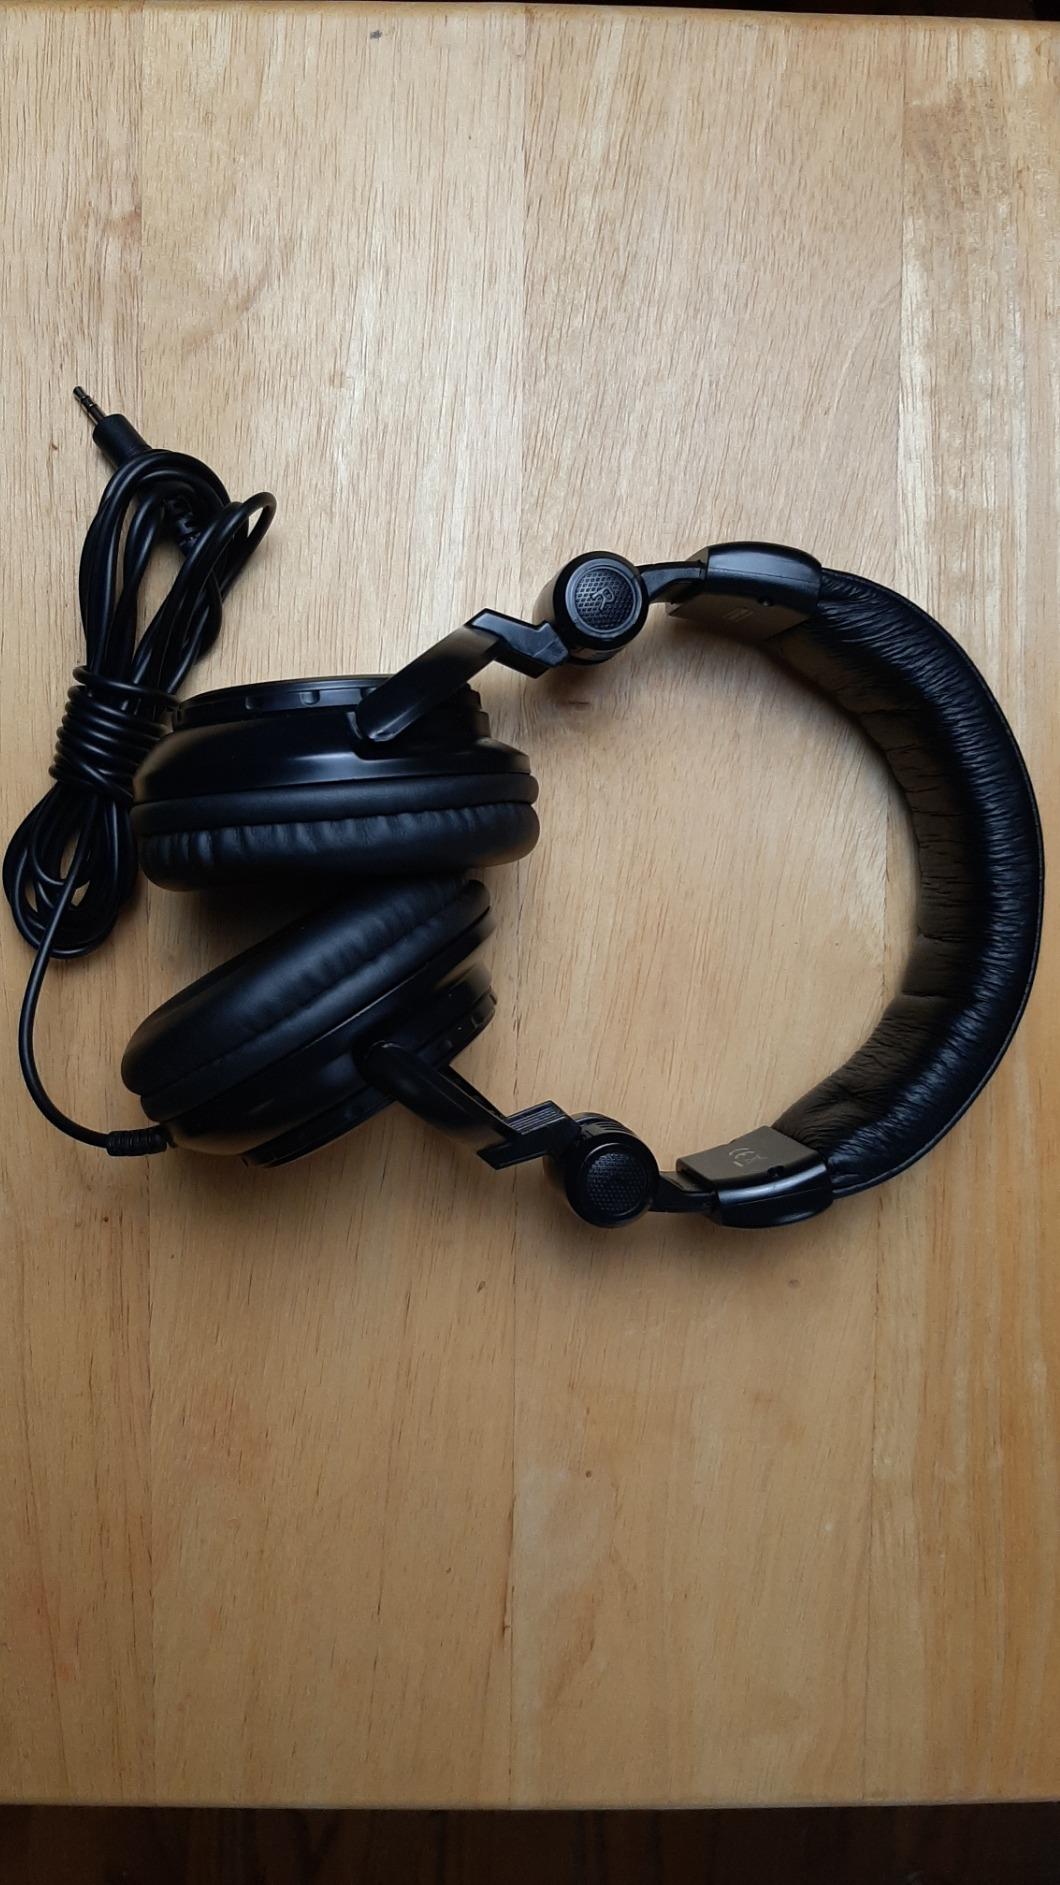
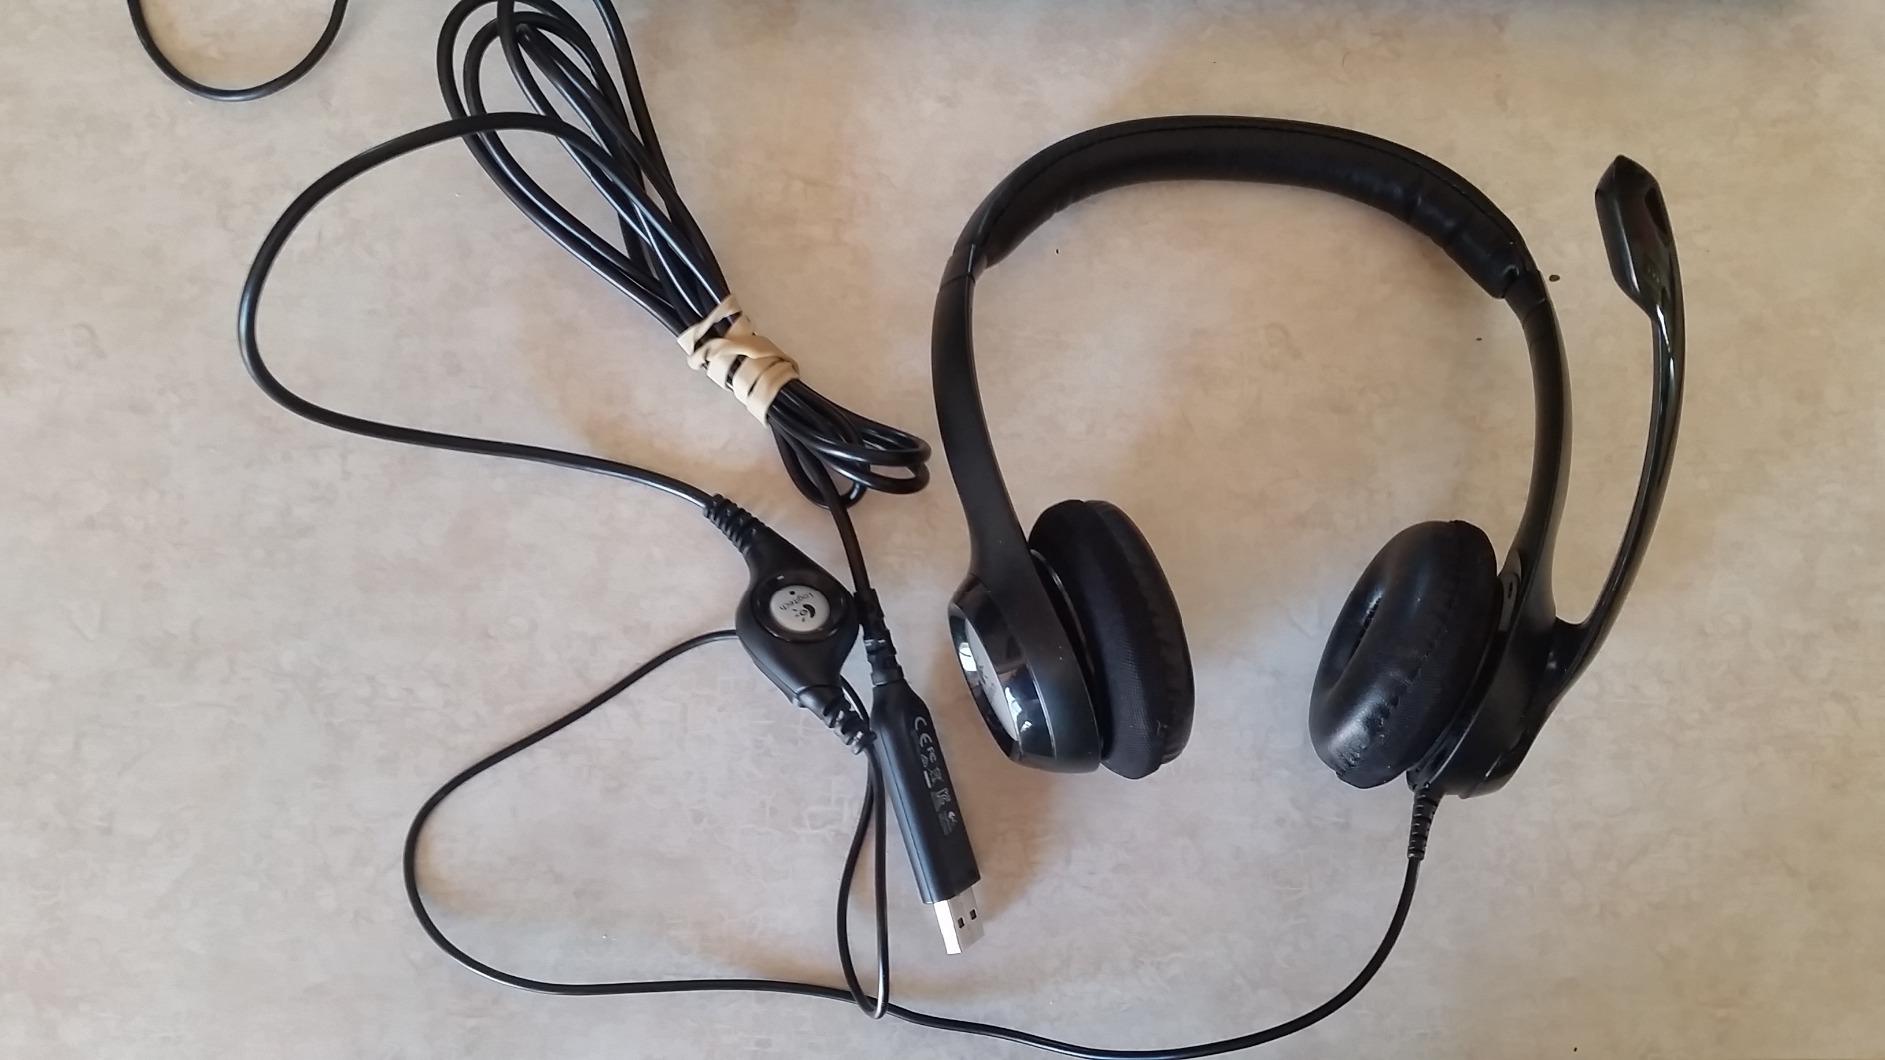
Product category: headphones
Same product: no